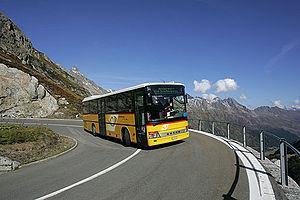
CarPostal Suisse SA, plus connue en français sous le nom CarPostal, est une entreprise de transport en commun filiale de La Poste suisse.